Biosignature

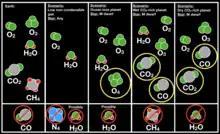
False positive mechanisms for oxygen on a variety of planet scenarios. The molecules in each large rectangle represent the main contributors to a spectrum of the planet's atmosphere. The molecules circled in yellow represent the molecules that would help confirm a false positive biosignature if they were detected. Furthermore, the molecules crossed out in red would help confirm a false positive biosignature if they were "not" detected. Cartoon adapted from Victoria Meadows' 2018 oxygen as a biosignature study.

A biosignature must be able to dominate over all other processes that may produce similar physical, spectral, and chemical features. When investigating a potential biosignature, scientists must carefully consider all other possible origins of the biosignature in question. Many forms of life are known to mimic geochemical reactions. One of the theories on the origin of life involves molecules developing the ability to catalyse geochemical reactions to exploit the energy being released by them. These are some of the earliest known metabolisms (see methanogenesis). In such case, scientists might search for a disequilibrium in the geochemical cycle, which would point to a reaction happening more or less often than it should. A disequilibrium such as this could be interpreted as an indication of life.